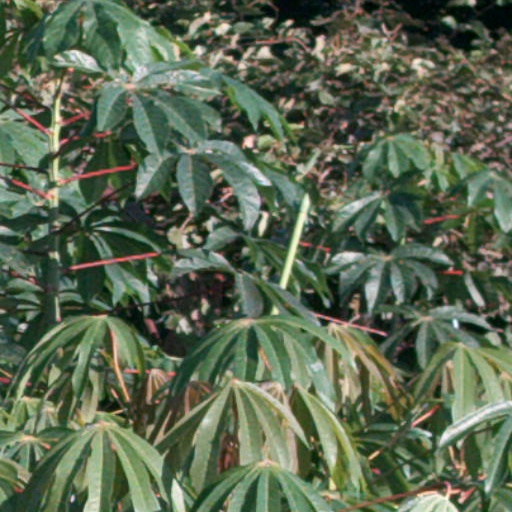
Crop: cassava